1972 Summer Olympics

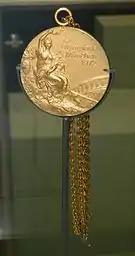
Gold medal awarded to Mary Peters for the 1972 Olympic women's pentathlon.

Eleven nations made their first Olympic appearance in Munich: Albania, Dahomey (now Benin), Gabon, North Korea, Lesotho, Malawi, Saudi Arabia, Somalia, Swaziland, Togo, Upper Volta (now Burkina Faso).